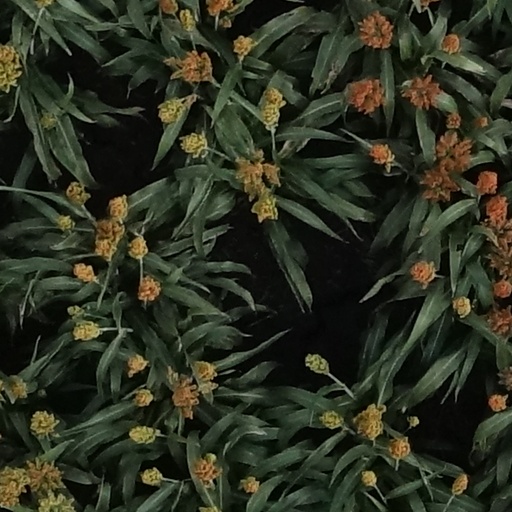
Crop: sorghum